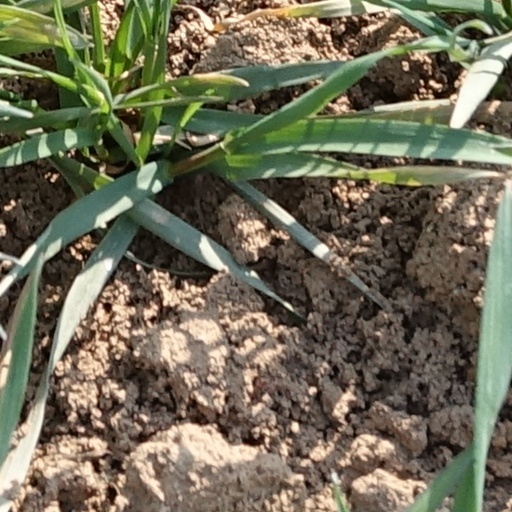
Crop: wheat